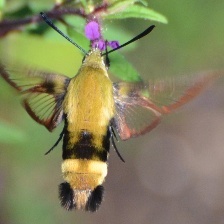
Species: CLEARWING MOTH